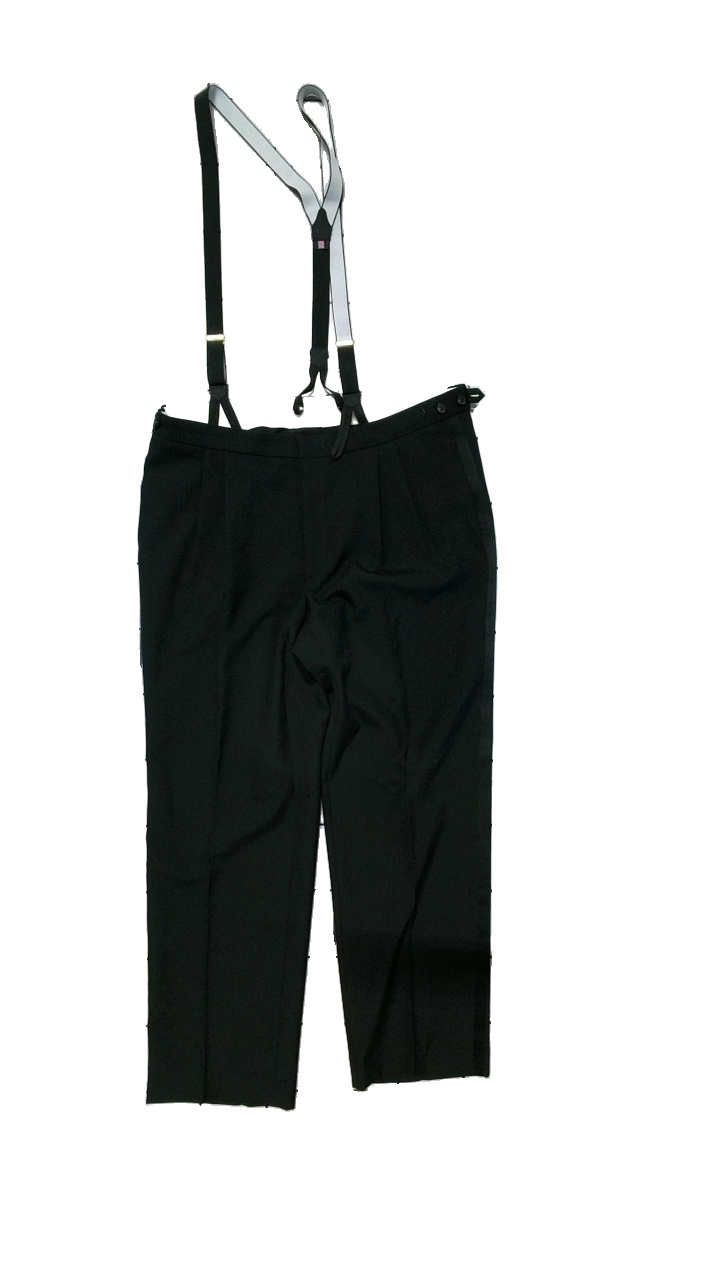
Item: Trousers (Men)
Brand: Turo
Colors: Black
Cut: Regular
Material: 55% polyester, 45% wool
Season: All
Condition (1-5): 4
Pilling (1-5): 2
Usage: Reuse
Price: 100-150